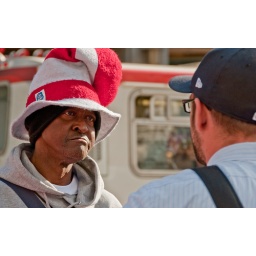
Two cats in hats